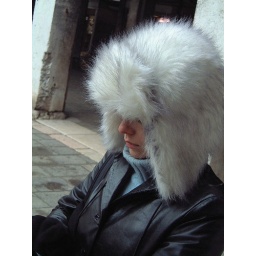
caro pensive in furry hat